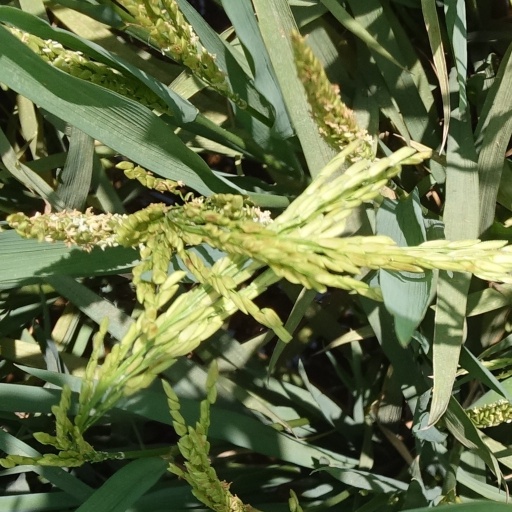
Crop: rice